Rubeus Hagrid

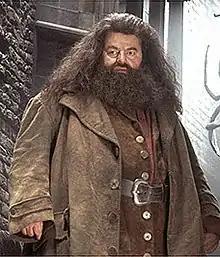
Robbie Coltrane as Hagrid

Rubeus Hagrid is a fictional character in the "Harry Potter" series of novels by J. K. Rowling. He was introduced in "Harry Potter and the Philosopher's Stone" (1997) as a half-giant who is the gamekeeper and groundskeeper at the wizarding school Hogwarts. He is a member of the Order of the Phoenix and eventually becomes the Care of Magical Creatures professor. Hagrid is portrayed by Robbie Coltrane in all eight "Harry Potter" films.